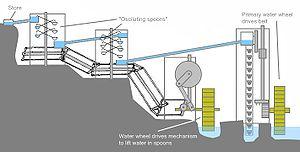
Juanelo Turriano ou Giovanni Torriani ou encore Gionello della Torre, né à Crémone, alors dans le duché de Milan, vers 1500 et mort à Tolède en Espagne le 13 juin 1585, est un horloger, ingénieur et constructeur d’automates hispano-milanais renommé de son temps.